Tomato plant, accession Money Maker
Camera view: horizontal (90 deg, fisheye); turntable rotation: 30 degrees
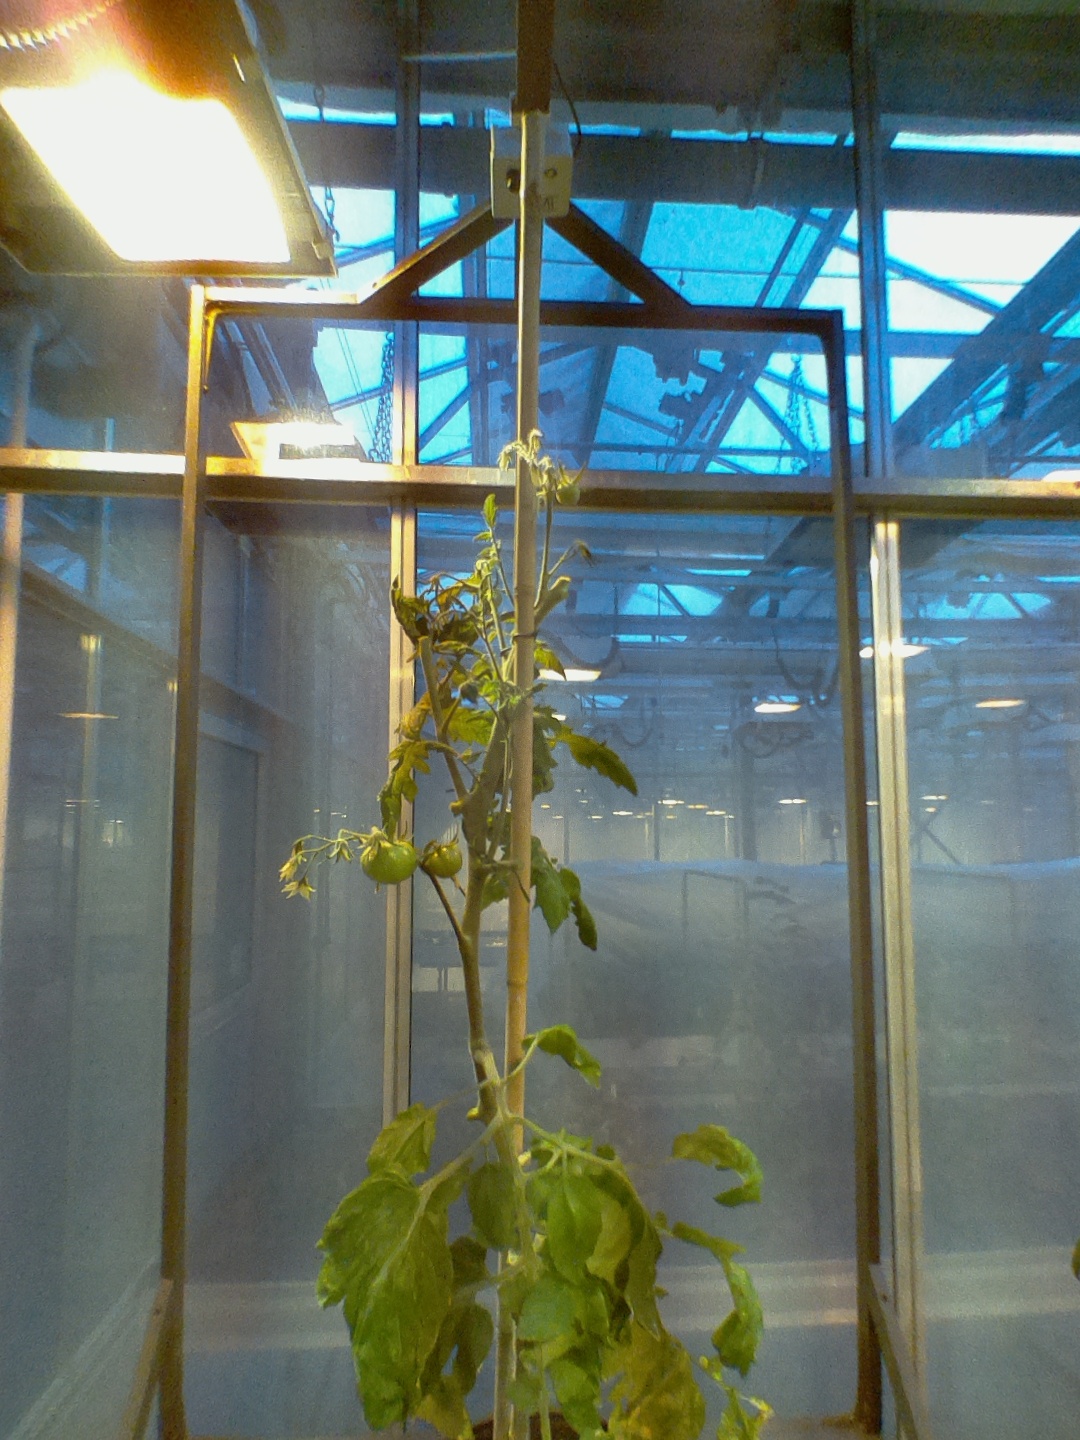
BBCH growth stage 75: 50%-60% of final fruit size